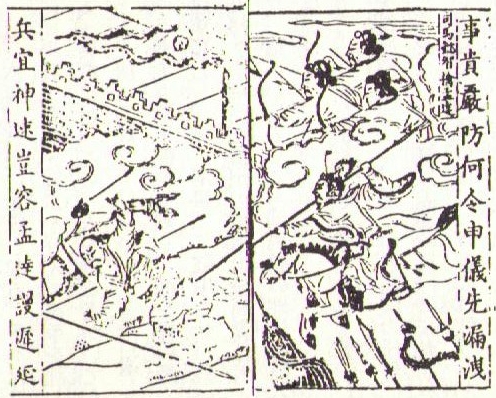
เบ้งตัด

| name = เบ้งตัด (เมิ่ง ต๋า)
| native_name = 孟達
| image = Defeat of Meng Da.jpg
| image_size = 180px
| caption = ภาพวาดสมัยราชวงศ์ชิงแสดงเหตุการณ์การเสียชีวิตของเบ้งตัด
| office = เจ้าเมืองซินเสีย (新城太守 "ซินเฉิงไท่โฉ่ว")
| monarch = โจผี
| office1 = ขุนพลสถาปนายุทธ(建武將軍 "เจี้ยนอู่เจียงจฺวิน")
| monarch1 = โจผี
| office2 = ขุนนางทหารม้าผู้ถวายการรับใช้(散騎常侍 "ซั่นฉีฉางชื่อ")
| monarch2 = โจผี
| office3 = เจ้าเมืองงิเต๋า (宜都太守 "อี๋ตูไท่โฉ่ว")(ภายใต้เล่าปี่)
| monarch3 = พระเจ้าเหี้ยนเต้
| birth_date = ไม่ทราบ
| birth_place = นครซิงผิง มณฑลฉ่านซี
| death_date = ค.ศ. 228
| death_place = อำเภอฝาง มณฑลหูเป่ย์
| occupation = ขุนพล
| blank1 = ชื่อรอง
| data1 = จื่อจิ้ง (子敬) / จื่อตู้ (子度)
| blank2 = บรรดาศักดิ์
| data2 = ผิงหยางถิงโหฺว(平陽亭侯)
เบ้งตัด (เสียชีวิต ค.ศ. 228) มีชื่อภาษาจีนกลางว่า เมิ่ง ต๋า (; ) ชื่อรอง จื่อตู้ () เป็นขุนพลของรัฐวุยก๊กในยุคสามก๊กของจีน เดิมรับใช้ขุนศึกเล่าเจี้ยงและเล่าปี่ในช่วงปลายยุคราชวงศ์ฮั่นตะวันออกก่อนจะแปรพักตร์ไปเข้าด้วยวุยก๊ํก ในวุยก๊กเบ้งตัดรับราชการในรัชสมัยของโจผีและโจยอย ราวปลายปี ค.ศ. 227 เบ้งจัดเริ่มกบฏซินเสีย|ก่อกบฏในวุยก๊ก มีเป้าหมายที่จะกลับไปเข้าร่วมกับจ๊กก๊ก แต่กบฏถูกสุมาอี้ขุนพลวุยก๊กปราบปรามลงอย่างรวดเร็ว เบ้งตัดถูกจับและถูกประหารชีวตในข้อหากบฏ
ไฟล์:Meng_da_rotk_xi.JPG|thumbnail|right|รูปเบ้งตัดจากเกม Romance Of The Three Kingdoms XI ของค่ายเกม KOEI
== รับใช้เล่าเจี้ยงและเล่าปี่ ==
เดิมเบ้งตัดรับใช้เล่าเจี้ยง เจ้ามณฑลเอ๊กจิ๋ว (ครอบคลุมพิ้นที่มณฑลเสฉวนและนครฉงชิ่งในปัจจุบัน) ต่อมาแปรพัตรไปเข้าด้วยเล่าปี่ที่เป็นขุนศึกอีกคน เมื่อเล่าปี่การยึดเอ๊กจิ๋วของเล่าปี่|บุกเอ๊กจิ๋วในช่วงต้นทศวรรษ 210 และยึดอำนาจปกครองมณฑลจากเล่าเจี้ยง เล่าปี่ส่งเบ้งตัดไปรักษาอำเภอกังเหลง ( "เจียงหลิง") และเลื่อนขึ้นเป็นเจ้าเมือง ( "ไท่โฉฺ่ว") ของเมืองงิเต๋า ( "อี๋ตู") เดิมเบ้งตัดมีชื่อรองว่า "จื่อจิ้ง" แต่เปลี่ยนชือเป็น "จื่อตู้" เพื่อไม่ให้พ้องกับชื่อรองของอาของเล่าปี่ซึ่งก็มีชื่อรองว่า "จื่อจิ้ง"
ในปี ค.ศ. 219 เบ้งตัดได้รับคำสั่งให้นำกองกำลังจากอำเภอจีกุ๋ย ( "จื่อกุย") เพื่อโจมตีอำเภอห้องเหลง ( "ฝางหลิง") หลังจากยึดห้องเหลงได้ เบ้งตัดบุกขึ้นเหนือและยึดได้อีกเมืองหนึ่งคือเซียงหยงefn|name="shangyong"|ใน"สามก๊ก ฉบับเจ้าพระยาพระคลัง (หน)" มักเรียกซ่างยง (上庸) ว่า "ซงหยง" เหมือนกับชื่อ "ซงหยง" ที่ใช้เรียกเมือง "เซียงหยาง" (襄陽) ในที่นี้จึงเรียก "ซ่างยง" ว่า "เซียงหยง" ตามชื่อที่ปรากฏการเรียกใน "สามก๊กฉบับเจ้าพระยาพระคลัง (หน)" ตอนที่ 62(ครั้งนั้นแฮหัวซง|แฮเฮาเซียงกับซิหลงทหารโจผี ๆ ใช้ให้มาอยู่เมืองยังหยง ให้มาเกลี้ยกล่อมทหารเมืองเซียงหยง) ( "ช่างยง") โดยสมทบกับเล่าฮองบุตรบุญธรรมของเล่าปี่ ต่อมาในปีเดียวกัน เมื่อกวนอูขุนพลของเล่าปี่การรุกรานเกงจิ๋วของลิบอง|ถูกล้อมโดยกองกำลังของข้าศึกในมณฑลเกงจิ๋ว กวนอูขอกำลัังเสริมจากเล่าฮองและเบ้งตัด แต่ทั้งคู่ปฏิเสธที่จะส่งกำลังเสริม ในที่สุดกวนอูจึงถูกจับโดยกองกำลังของซุนกวนขุนศึกภาคตะวันออกและถูกประหารชีวิต
== แปรพักตร์ไปเข้าด้วยวุยก๊ก ==
เบ้งตัดเกรงว่าตนจะถูกลงโทษเหตุเพราะไม่ส่งกำลังเสริมไปช่วยกวนอู เวลานั้นความสัมพันธ์ระหว่างเบ้งตัดและเล่าฮองก็ตึงเครียดเช่นกัน เบ้งตัดจึงนำทหาร 4,000 นายแปรพักตร์ไปเข้าด้วยโจผีที่เป็นอริกับเล่าปี่ โจผีต้อนรับเบ้งตัดเป็นอย่างดี จากนั้นเบ้งตัดจึงเขียนหนังสือส่งไปถึงเล่าฮอง แจ้งว่าตนกำลังตกอยู่ในอันตรายร้ายแรงเพราะมีบางคนที่ใกล้ชิดกับเล่าปี่พูดใส่ร้ายตน(私怨人情，不能不見，恐左右必有以間於漢中王矣。) "จดหมายเหตุสามก๊ก" เล่มที่ 40. และเกลี้ยกล่อมให้เล่าฮองไปสวามิภักดิ์ต่อวุยก๊กด้วยเช่นกัน แต่เล่าฮองเพิกเฉยต่อข้อเสนอของเบ้งตัดและกลับไปที่เซงโต๋ จึงถูกเล่าปี่ที่เป็นบิดาบุญธรรมสั่งประหารชีวิตในข้อหาที่ไม่ส่งกำลังเสริมไปช่วยกวนอูและหยุดการแปรพักตร์ของเบ้งตัดไม่สำเร็จ
ภายหลังโจผีล้มล้างราชวงศ์ฮั่นตะวันออกโดยบังคับพระเจ้าเหี้ยนเต้ให้สละราชบัลลังก์ให้ตน จากนั้นโจผีจึงขึ้นเป็นจักรพรรดิและสถาปนารัฐวุยก๊กขึ้น เป็นจุดเริ่มต้นของยุคสามก๊ก ในวุยก๊ก เบ้งตัดได้รับตำแหน่งราชการที่สำคัญจำนวนมากและได้บรรดาศักดิ์ระดับโหว โจผีรวมจฺวิ้น|เมือง 3 เมือง ได้แก่ ห้องเหลง เซียงหยง และเสเสีย ( "ซีเฉิง") เข้าด้วยกันและก่อตั้งเป็นเมืองที่ใหญ่ขึ้นชื่อซินเสีย ( "ซินเฉิง") และแต่งตั้งเบ้งตัดให้เป็นเจ้าเมือง ( "ไท่โฉ่ว") ของเมืองซินเสีย รวมถึงมอบหมายให้เบ้งตัดป้องกันชายแดนด้านตะวันตกเฉียงใต้ของวุยก๊ก เล่าหัวทูลแนะนำโจผีว่า "เบ้งตัดมีใจแสวงสิ่งที่ตนไม่ควรได้รับโดยอาศัยวิธีอันแยบยล คงไม่สำนึกในพระมหากรุณาธิคุณของฝ่าบาท ชายแดนของซินเสียติดกับอาณาเขตของซุนกวนและเล่าปี่ หากสถานการณ์ในแถบนั้นเปลี่ยนแปลงย่อมสร้างปัญหาให้รัฐ" โจผีเพิกเฉยต่อคำของเล่าหัว(王甚器爱之，引与同辇，以达为散骑常侍、建武将军，封平阳亭侯。合房陵、上庸、西城三郡为新城，以达领新城太守，委以西南之任。行军长史刘晔曰：“达有苟得之心，而恃才好术，必不能感恩怀义。新城与孙、刘接连，若有变态，为国生患。”王不听。) "จือจื้อทงเจี้ยน" เล่มที่ 69 เบ้งตัดกลายเป็นสหายสนิทกับขุนนางวุยก๊กอย่างฮวนกายและแฮหัวซง
ในปี ค.ศ. 225 หลี่ หง () อดีตข้าราชการของวุยก๊กผู้สวามิภักดิ์ต่อจ๊กก๊ก (รัฐที่ก่อตั้งโดยเล่าปี่) เข้าพบจูกัดเหลียงอัครมหาเสนาบดีแห่งจ๊กก๊ก กับขุนนางจ๊กก๊กเจียวอ้วนและบิสี หลี่ หงเล่าให้พวกเขาเกี่ยวกับการพบปะระหว่างเบ้งตัดกับคนที่ชื่อหวาง ชง () หวาง ชงบอกกับเบ้งตัดว่าจูกัดเหลียงยุยงเล่าปี่ให้ประหารชีวิตครอบครัวของเบ้งตัดหลังจากเบ้งตัดแปรพักตร์ แต่เล่าปี่ปฏิเสธ เบ้งตัดนั้นก็ไม่เชื่อคำของหวาง ชง(建興三年，隨諸葛亮南行，歸至漢陽縣，降人李鴻來詣亮，亮見鴻，時蔣琬與詩在坐。鴻曰：「閒過孟達許，適見王沖從南來，言往者達之去就，明公切齒，欲誅達妻子，賴先主不聽耳。達曰：『諸葛亮見顧有本末，終不爾也。』盡不信沖言，委仰明公，無復已已。」) "จดหมายเหตุสามก๊ก" เล่มที่ 41.
== ก่อกบฏและเสียชีวิต ==
จูกัดเหลียงพยายามติดต่อเบ้งตัดและเกลี้ยกล่อมให้เบ้งตัดแปรพักตร์กลับมาเข้าด้วยจ๊กก๊ก แม้ว่าบิสีจะทัดทานเพราะเห็นว่าเบ้งตัดเป็นคนทรยศที่ไว้ใจไม่ได้ เวลานั้นโจผีจักรพรรดิวุยก๊กสวรรคตไปแล้วและโจยอยขึ้นสืบราชบัลลังก์ โจยอยปฏิบัติต่อเบ้งตัดในทางไม่ดีนัก เพื่อนสนิทของเบ้งตัดอย่างฮวนกายและแฮหัวซงก็เสียชีวิตไปแล้ว เบ้งตัดจึงรู้สึกโดดเดี่ยวและไม่พอใจราชสำนักวุยก๊กมากขึ้น หลังจากติดต่อทางจดหมายกับจูกัดเหลียง เบ้งตัดจึงยิ่งเกลียดชังวุยก๊กมากขึ้นและเก็บงำเจตจาที่จะก่อกบฏ
ในปี ค.ศ. 228 จูกัดเหลียงเปิดฉากการบุกขึ้นเหนือของจูกัดเหลียง|การบุกขึ้นเหนือครั้งแรกต่อวุยก๊ก และประสบความสำเร็จในการเกลี้ยกล่อมเบ้งตัดในช่วยเหลือทัพจ๊กก๊กในการก่อกบฏต่อวุยก๊ก แต่แผนการก่อกบฏของเบ้งตัดรั่วไหลโดยซินหงี ( "เชินอี๋") เจ้าเมืองเว่ย์ซิง () ซึ่งกำลังขัดแย้งกับเบ้งตัด สุมาอี้ขุนพลวุยก๊กเขียนจดหมายถึงเบ้งตัดเพื่อทำให้เบ้งตัดรู้สึกลังเลว่าจะก่อกบฏหรือไม่ แล้วสุมาอี้ก็ลอบนำกองกำลังจากอ้วนเซีย (宛 "หว่าน"; ปัจจุบันคือเขตหว่านเฉิง นครหนานหยาง มณฑลเหอหนาน) เข้าโจมตีฐานที่มั่นของเบ้งตัดที่ซินเสีย กองกำลังของสุมาอี้ไปถึงซินเสียภายใน 8 วันโดยเบ้งตัดไม่ทันตั้งตัว เบ้งตัดถูกทรยศโดยเตงเหียน ( "เติ้ง เสียน") และลิจู ( "หลี ฝู่") ผู้ใต้บังคับบัญชา กบฏของเบ้งตัดถูกปราบลงอย่างรวดเร็ว เบ้งตัดถูกจับตัวและถูกประหารชีวิตโดยสุมาอี้
== ในนิยาย"สามก๊ก" ==
เบ้งตัดปรากฏเป็นตัวละครในนวนิยายอิงประวัติศาสตร์เรื่อง"สามก๊ก"ในศตวรรษที่ 14 ซึ่งเล่าเรื่องเหตุการณ์ก่อนและระหว่างยุคสามก๊ก ในนวนิยาย เบ้งตัดมีชื่อชื่อรองว่า "จื่อชิ่ง" () มีบทบาทสำคัญในเหตุการณ์กบฏซินเสีย
== ดูเพิ่ม ==
* รายชื่อบุคคลในยุคสามก๊ก
== หมายเหตุ ==
== อ้างอิง ==
=== บรรณานุกรม ===
* ตันซิ่ว (ศตวรรษที่ 3). "จดหมายเหตุสามก๊ก" ("ซันกั๋วจื้อ").
* ฝาง เสฺวีนหลิง (ed.) (648). "พงศาวดารราชวงศ์จิ้น" ("จิ้นชู").
* เผย์ ซงจือ (ศตวรรษที่ 5). "อรรถาธิบายจดหมายเหตุสามก๊ก" ("ซันกั๋วจื้อจู้").
* ซือหม่า กวาง (1084). "จือจื้อทงเจี้ยน".
หมวดหมู่:บุคคลที่เสียชีวิตในปี พ.ศ. 771
หมวดหมู่:ขุนนางของวุยก๊ก
หมวดหมู่:ขุนพลของวุยก๊ก
หมวดหมู่:บุคคลในวุยก๊กที่ถูกประหารชีวิต
หมวดหมู่:บุคคลที่ถูกประหารชีวิตโดยวุยก๊ก